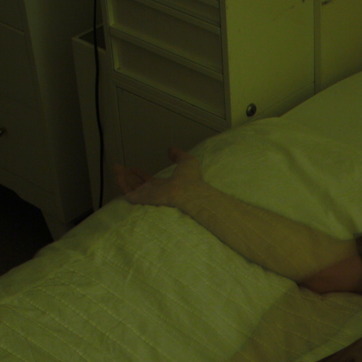
Material: skin